Altar

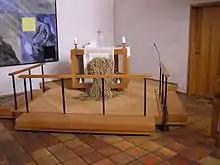
Contemporary altar at the Lutheran .

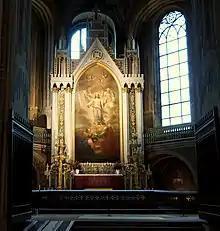
Altar of Turku Cathedral

A wide variety of altars exist in various Protestant denominations. Some Churches, such as the Lutheran, have altars very similar to Anglican or Catholic ones keeping with their more sacramental understanding of the Lord's Supper. Calvinist churches from Reformed, Baptist, Congregational, and Non-denominational backgrounds instead have a Communion Table adorned with a linen cloth, as well as an open Bible and a pair of candlesticks; it is not referred to as an altar because they do not see Holy Communion as sacrificial in any way. Such a table may be temporary: Moved into place only when there is a Communion Service. Some nondenominational churches have no altar or communion table, even if they retain the practice of the "altar call" that originated in the Methodist Church.